Johanneum

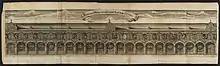
Dresden Long corridor on its courtyard side, ca. 1680, A. Weck. The arcades showed horse paintings, possibly after Tempesta.

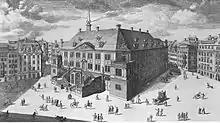
The "Stallgebäude" after its extension with an upper floor and a staircase in 1731

The Johanneum was built between 1586 and 1590 as "Stallgebäude mit Harnischkammer", the elite stables of the adjacent Dresden Castle.